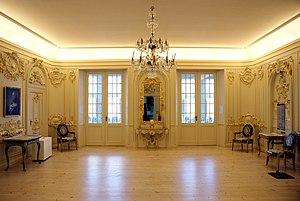
Le château de Gottorf est un château de la ville de Schleswig, parmi les plus imposants du Land de Schleswig-Holstein.